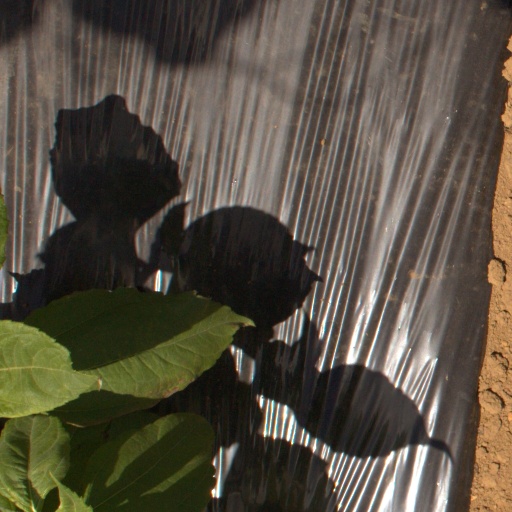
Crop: Jerusalem artichoke